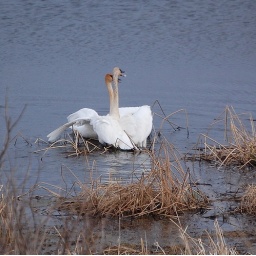
Male and female trumpeters high-fiving each other after chasing off the other male intruder. Note the feathers in the male's mouth.